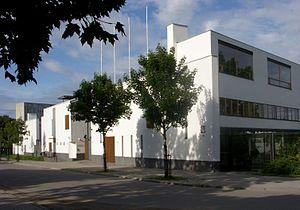
L'Ambassade de Finlande à Stockholm est une mission diplomatique de la Finlande en Suède.
Les relations entre la Finlande et la Suède sont des relations internationales s'exerçant au sein de l'Union européenne entre deux États membres de l'Union par ailleurs frontaliers, la République de Finlande et le Royaume de Suède. Elles sont structurées par deux ambassades, l'ambassade de Finlande en Suède et l'ambassade de Suède en Finlande.
Ceci est une liste des représentations diplomatiques de la Finlande. Le ministère finlandais des affaires étrangères a été créé peu après son indépendance en 1917. Pour encourager sa reconnaissance internationale et promouvoir ses intérêts frontaliers, commerciaux et maritimes, la Finlande possédait douze missions à l'étranger à la fin de 1918. Au moment où la Seconde Guerre mondiale explosa, elle gérait 20 ambassades et six consulats.